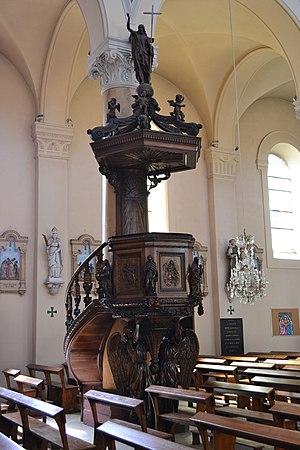
Chaire à prêcher de l'église Saint-Pothin d'Amplepuis, signée par le sculpteur Lyonnais André Erard, inaugurée le 8 décembre 1845, classée en janvier 1982 avec sur la rampe de l'escalier dix cartouches où sont gravées les dix commandements, sur la cuve hexagonales les évangélistes et Saint-Pothin, entre les panneaux quatre statuettes des vertus théologales. L'abat-son est surmonté d'angelots et des angelots et couronné par une sphère sommée d'une statue de saint Jean-Baptiste
Amplepuis est une commune française située dans le département du Rhône, en région Auvergne-Rhône-Alpes.